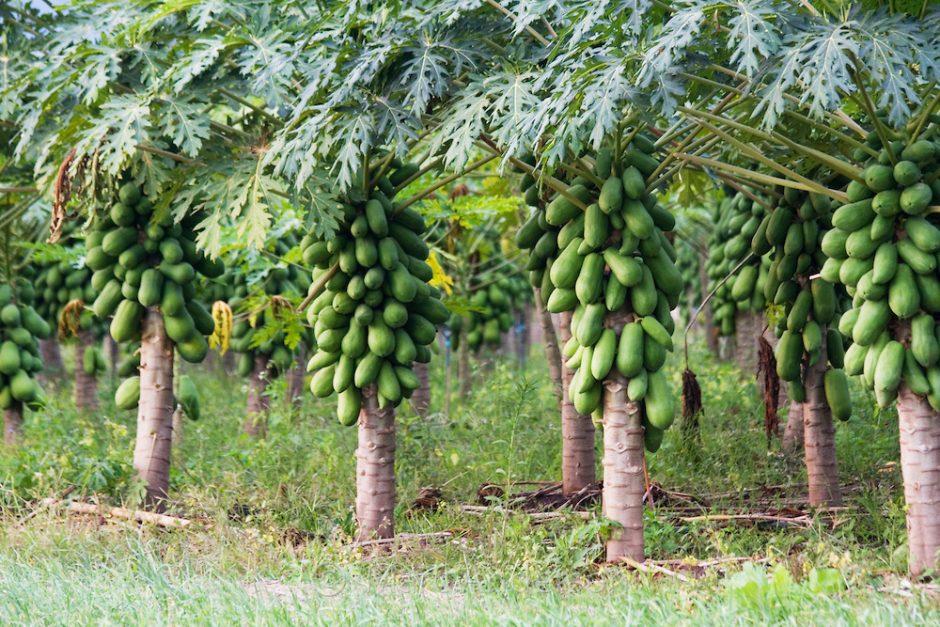
Mipapai iliyokomaa ikiwa na matunda meng imepandwa kwa mstari mzuri kwenye shamba kubwa ikiwa ni matokeo ya juhudi za wakulima waliotunza shamba hili kwa umakini mkubwa  ilikuhakikisha uzalishaji mzuri wa zao lao bora la biashara ambalo limeshakomaa na lipo tayali kwaajili ya kusafirishwa na kupelekwa katika sehemu ya mauzo ya kilimo hili kuuzwa na kujipatia kipato.